Bugis-Malay

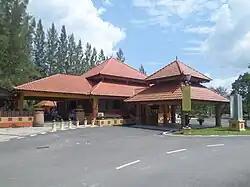
The Bugis Museum in Pontian, Johor

The fall of Makassar had a significant impact, prompting a large-scale migration towards the Malay regions and other areas including Bali, Java, Borneo and Aceh. This exodus included not only the Bugis-Malays of Sulawesi but also the Bugis, Makassar and Mandarese people. The political and economic upheavals following the Makassar War and the subsequent Treaty of Bongaya, which disadvantaged the Gowa Kingdom, drove many Bugis and other inhabitants of Sulawesi to seek new opportunities and refuge from the turbulent political climate.